Jets Flight Crew

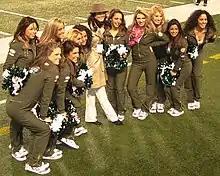
Jets Flight Crew cheerleaders, with Jets Flight Crew Director Denise Garvey, during a 2008 game against the Miami Dolphins

Denise Garvey, a former Knicks City Dancer and Cowboys cheerleader, was brought in to coordinate the squad. Given her expertise and experience in performance and dance, Garvey, with the support of the organization, held closed auditions, inviting 46 young women to try out for the squad. Of the 46, ten were chosen to become the first members of the Jets Flight Crew. The organization continued to stress that the squad was not cheerleaders but rather a unique flag carrier/dance team.